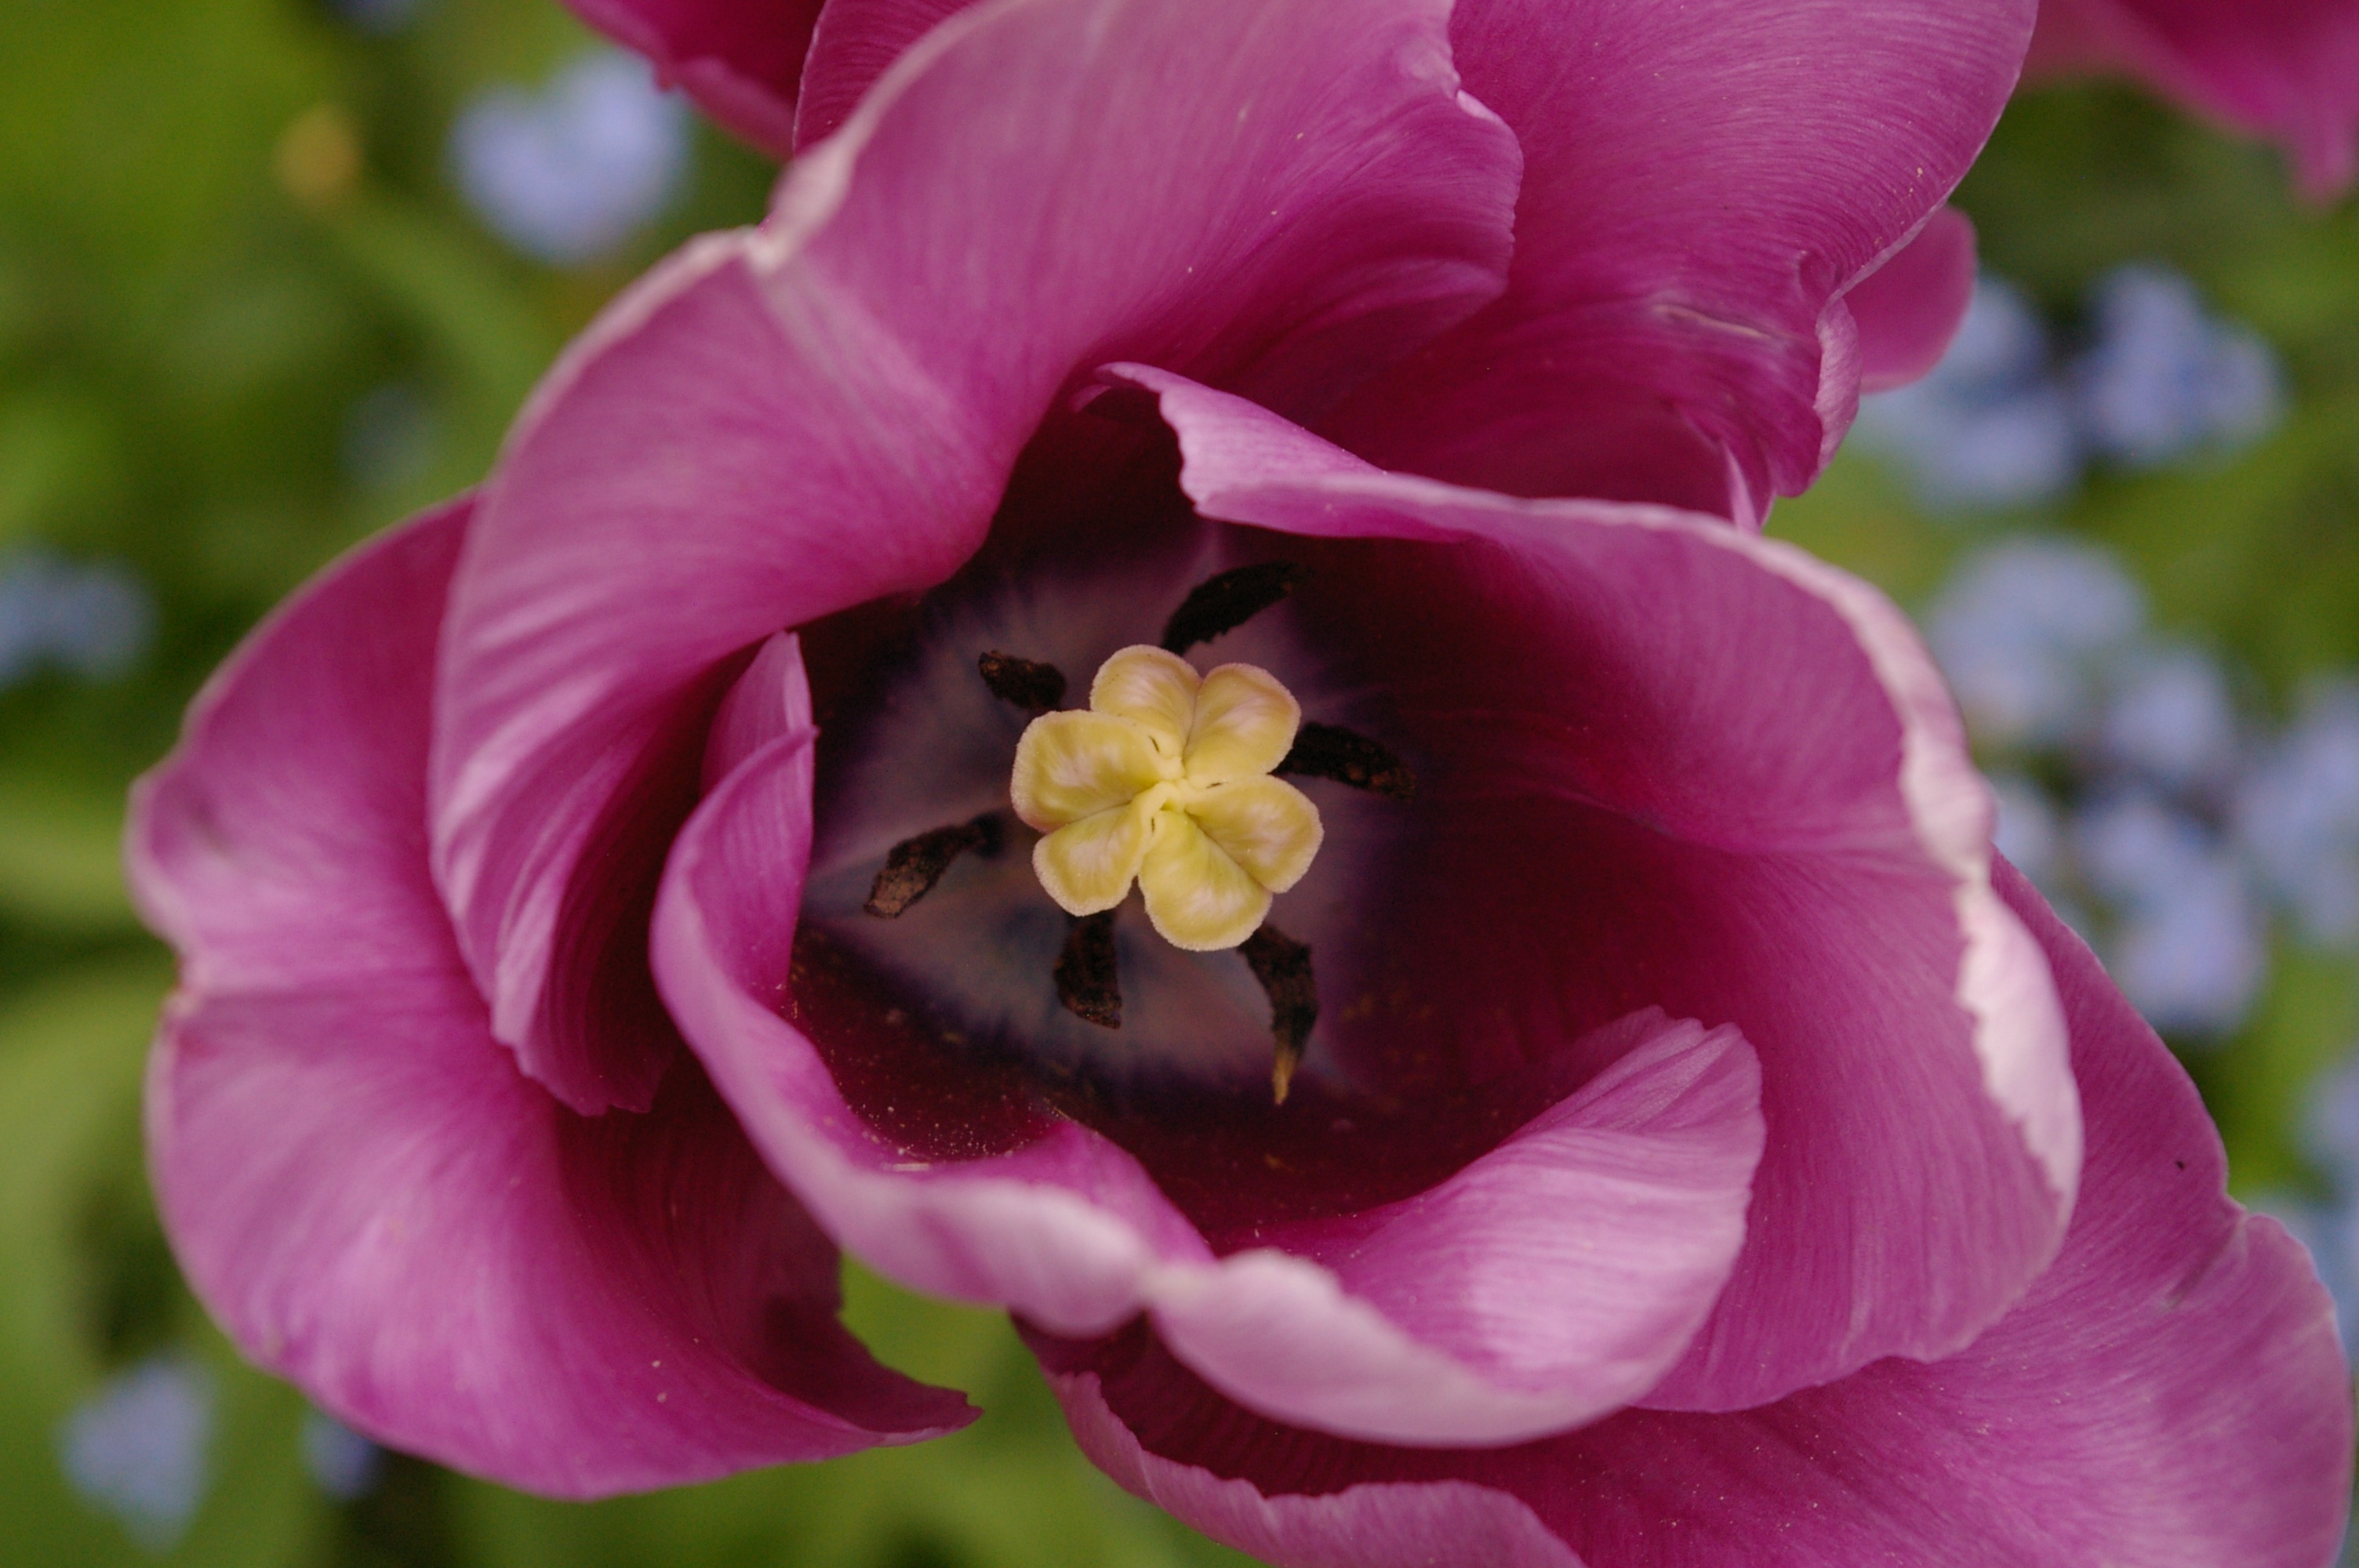
nature, blossom, plant, flower, purple, petal, bloom, tulip, spring, stamp, botany, garden, pink, close, flora, violet, flower garden, purple flower, spring flowers, macro photography, inflorescence, garden plant, tulpenbluete, flowering plant, signs of spring, flower buds, fr hlingsbl her, land plant